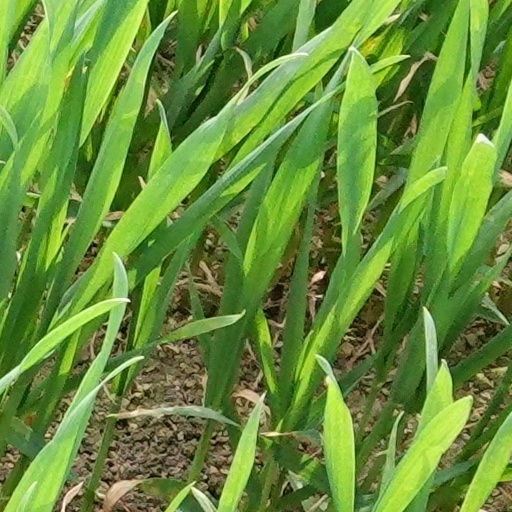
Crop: wheat